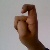
The image shows a hand gesture representing the letter 'X' in Indian Sign Language.